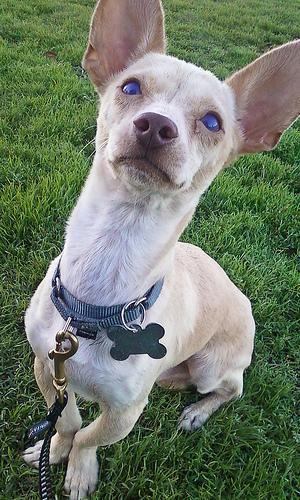
chihuahua